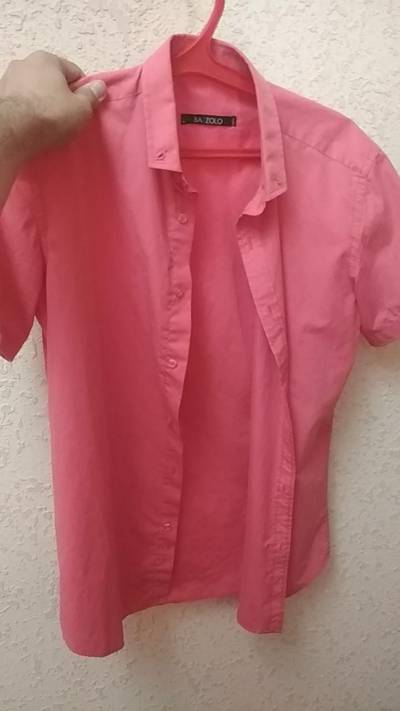
Waste category: clothes